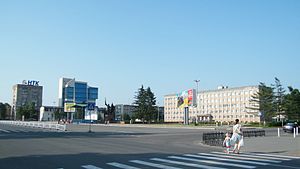
Ussurijsk
Ussurijsk er en by i Primorskij kraj i Fjernøstlige føderale distrikt i Den Russiske Føderation. Byen ligger omkring 100 km nord for Vladivostok og har 170.660 indbyggere.